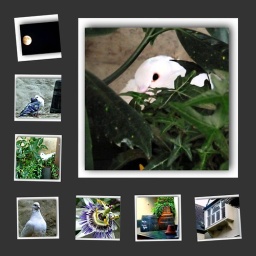
out and about in Oxford..this cute little bird was nesting in a window box inches away from where I was sitting...